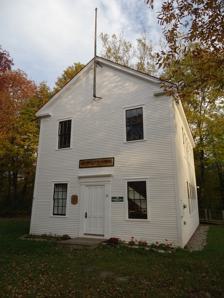
Building: District No. 5 Schoolhouse
Country: United States of America
Year built: 1861
United States historic place District No. 5 Schoolhouse U.S. National Register of Historic Places Show map of Vermont Show map of the United States Location 32 Pleasant Valley Rd., Underhill, Vermont Coordinates 44°30′33″N 72°53′44″W / 44.50917°N 72.89556°W / 44.50917; -72.89556 Built 1861 ( 1861 ) NRHP reference No. 100002311 Added to NRHP April 5, 2018 The District No. 5 Schoolhouse is a historic district school building at 32 Pleasant Valley Road in Underhill, Vermont .  Built in 1861, it served the town as a school until it was damaged by fire in 1951, but remains a community landmark.  It is now owned by the local historical society.  It was listed on the National Register of Historic Places in 2018. Description and history The District No. 5 Schoolhouse is located a short way east of the village center of Underhill, on the south side of Pleasant Valley Road at its junction with Stevensville Road.  It is a 2-1/2 story wood frame structure, with a gabled roof and clapboarded exterior.  Its main facade is three bays wide, with an entrance topped by a modest corniced entablature.  Windows are set on both levels of the outer bays, trimmed by simple moulding.  The building has plain cornerboards, and the gable ends have short returns.  A flagpole is mounted at the center of the gable, rising above the roof ridgeline. The school was built in 1861, as a single-story structure, and was the third school building to stand on the site.  Of the town's fifteen district schools, it is now the only surviving one still in public hands.  The building's second story was added in 1915, and it served as a school until a fire in its wood stove caused significant interior damage.  The building was thereafter used by the town for storage and as a garage, adding a garage door to the front.  In 1983, the building was taken over by the local historical society, which undertook a partial restoration of the building to its early 20th-century appearance. Because the restoration was not completed, the building again deteriorated, and a renewed drive was undertaken to make it fully usable as a community space. The restoration was finished in 2019 thanks to local funding through Friends of the Old Schoolhouse. See also National Register of Historic Places listings in Chittenden County, Vermont References